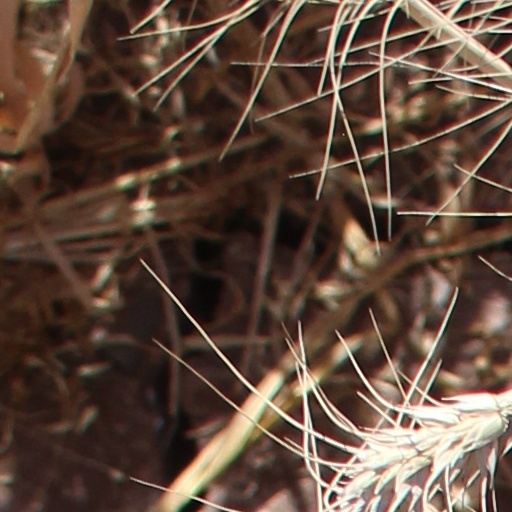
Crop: wheat